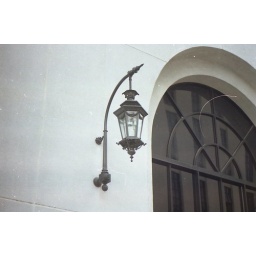
street lamp in my school